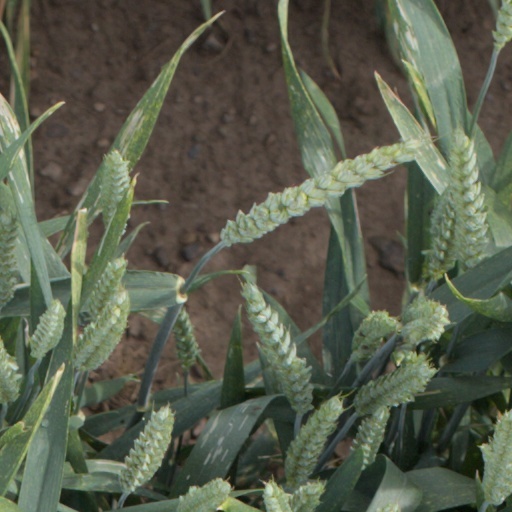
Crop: wheat